Rana Ahmad

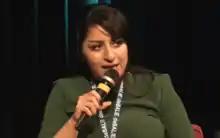
Ahmad speaking at Celebrating Dissent 2019 at De Balie, Amsterdam.

Rana Ahmad or Rana Ahmad Hamd (born 1985) is the pseudonym of a Syrian women's rights activist and ex-Muslim born in Riyadh, Saudi Arabia, who fled to Germany in 2015, where she currently resides. Her flight, assisted by Atheist Republic and Faith to Faithless, was partially documented in the "Vice News" documentary "Leaving Islam: Rescuing Ex-Muslims" (2017). Her 2018 German-language autobiography "Frauen dürfen hier nicht träumen" ('Women Aren't Allowed to Dream Here'), also translated into French, and became a "Spiegel" Top-10-best-seller. In 2017, Ahmad founded the Cologne-based Atheist Refugee Relief with the goal of providing 'practical assistance to refugees without religion and to improve their living conditions through political work.'